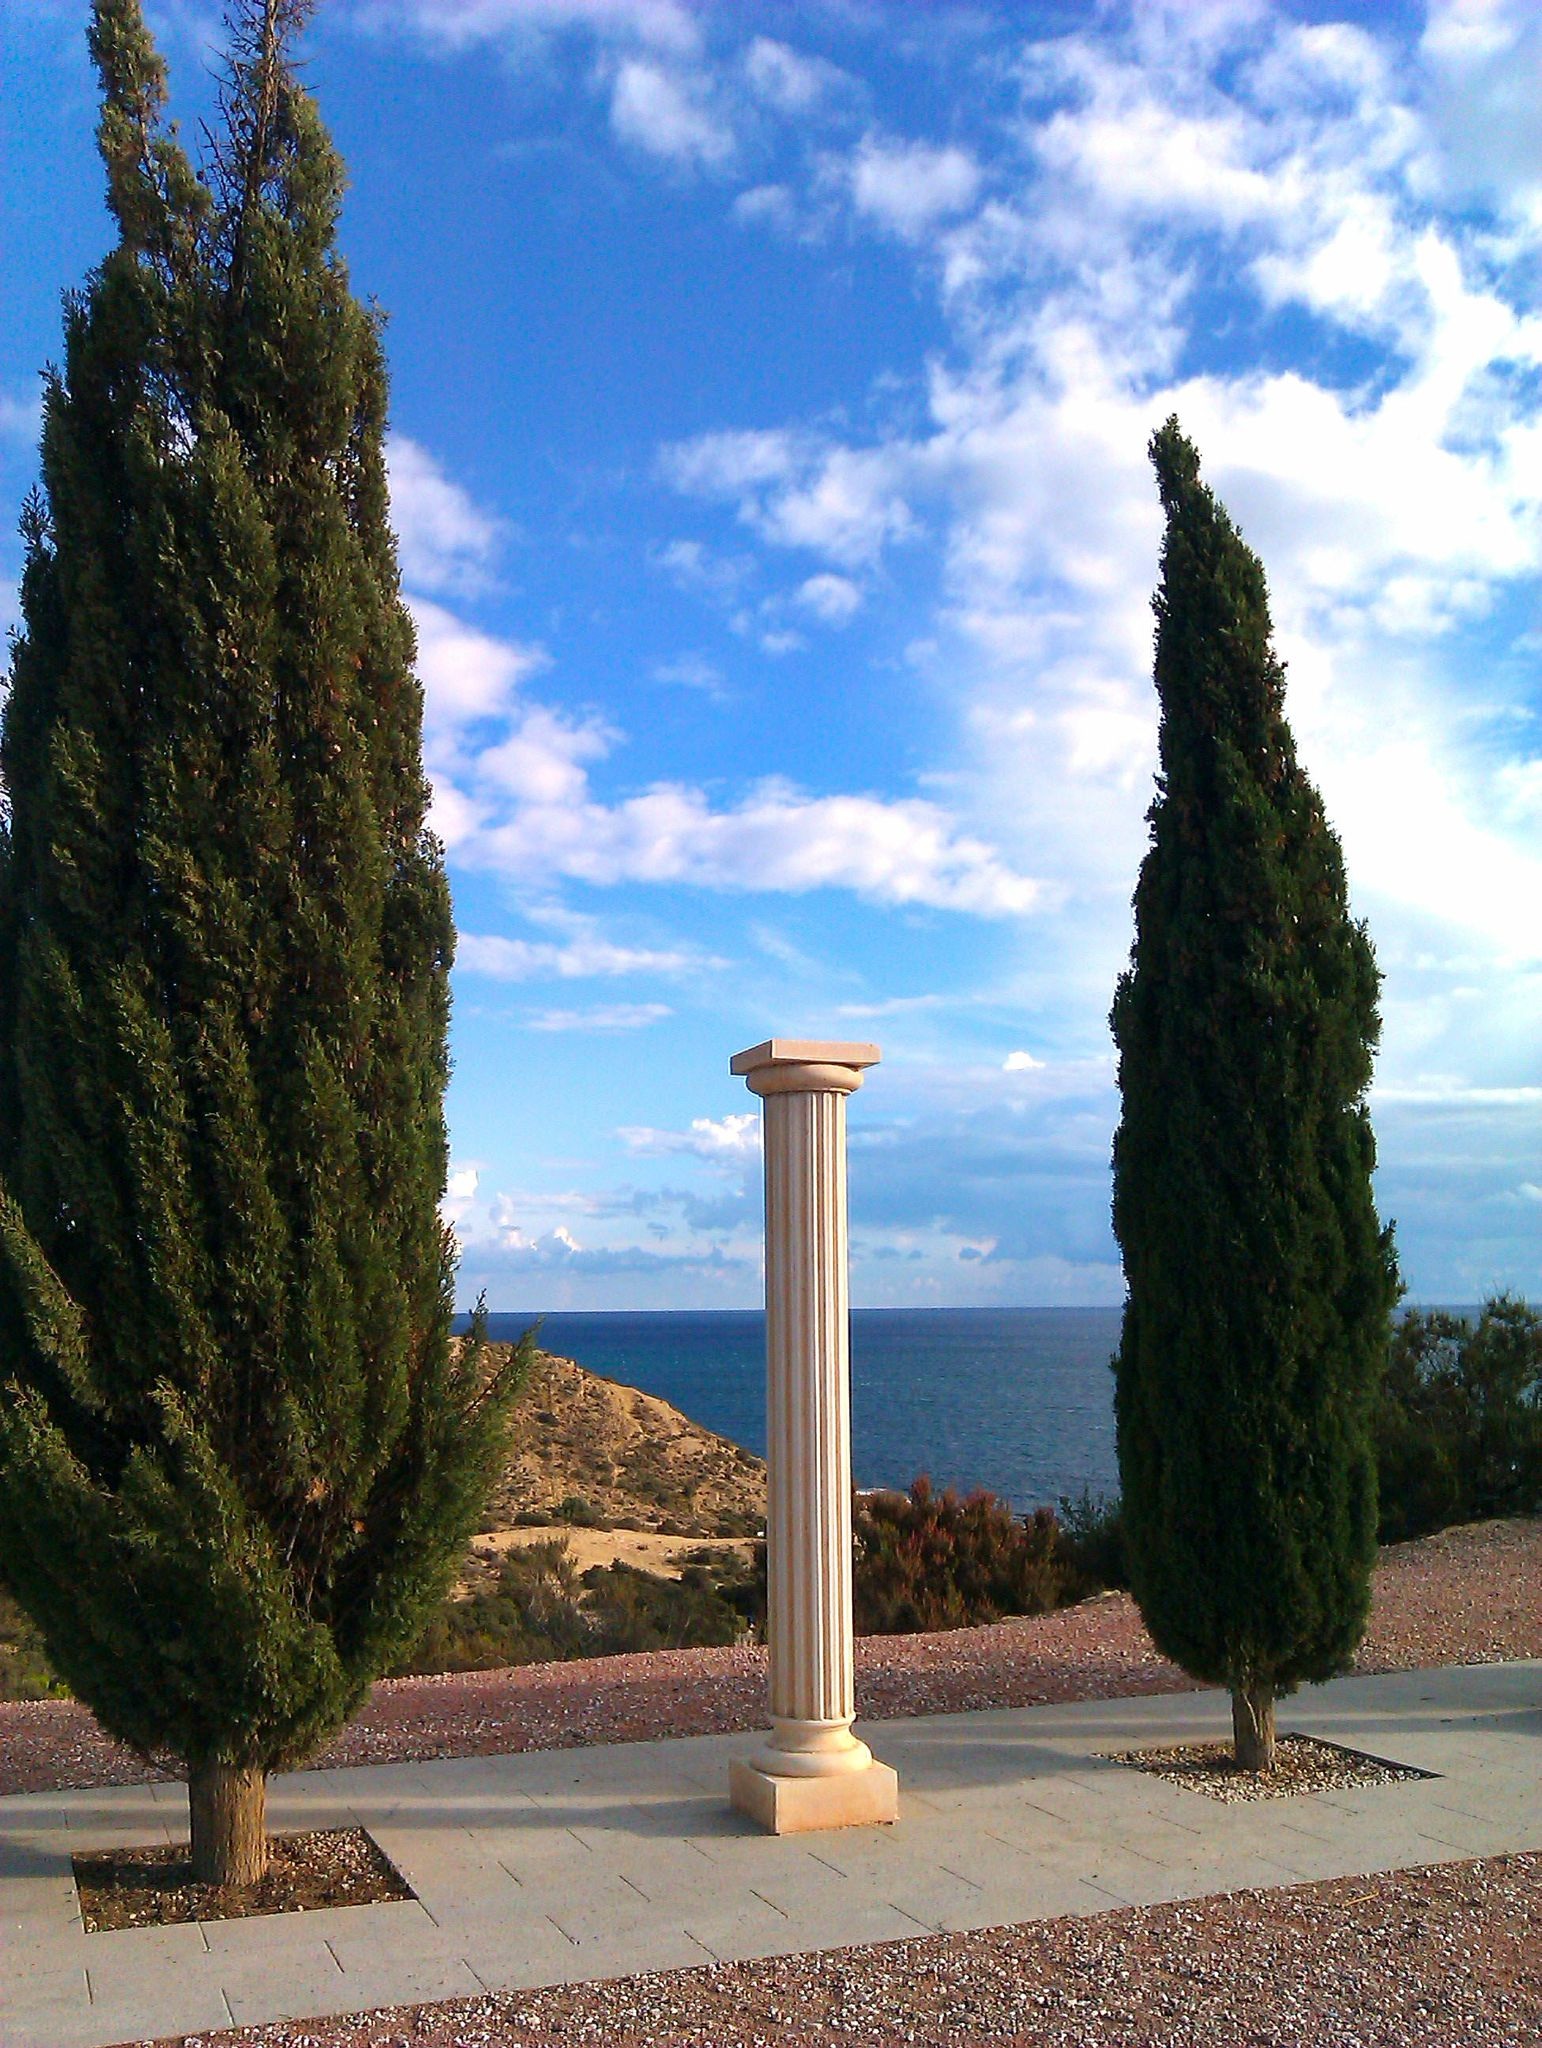
landscape, tree, rock, plant, flower, monument, mediterranean, landmark, garden, memorial, spain, alicante, monolith, costa blanca, woody plant, arecales, cala cantalar